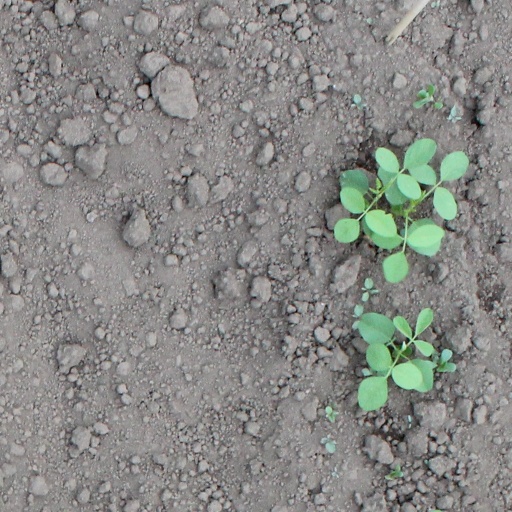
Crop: soybean